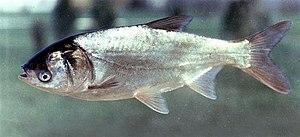
Cette liste commentée recense l'ichtyofaune d'eau douce en France métropolitaine. Elle répertorie les espèces de poissons dulçaquicoles français actuels et celles qui ont été récemment classifiées comme éteintes. Comme ici n'est référencé que la France métropolitaine, cette liste ne comptabilise pas les animaux présents dans les territoires de la France d'outre-mer, qui sont des régions disséminées un peu partout dans le monde.